Greco-Turkish War (1919–1922)

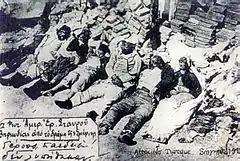
Greek victims of the Great Fire of Smyrna

The vanguards of Turkish cavalry entered the outskirts of Smyrna on 9 September. On the same day, the Greek headquarters had evacuated the town. The Turkish cavalry rode into the town around eleven o'clock on the Saturday morning of 9 September. On 10 September, with the possibility of social disorder, Mustafa Kemal was quick to issue a proclamation, sentencing to death any Turkish soldier who harmed non-combatants. A few days before the Turkish capture of the city, Mustafa Kemal's messengers distributed leaflets with this order written in Greek. Mustafa Kemal said that the Ankara government would not be held responsible for any occurrence of a massacre. The Turkish cavalry did not engage in any conflict with Christian civilians.